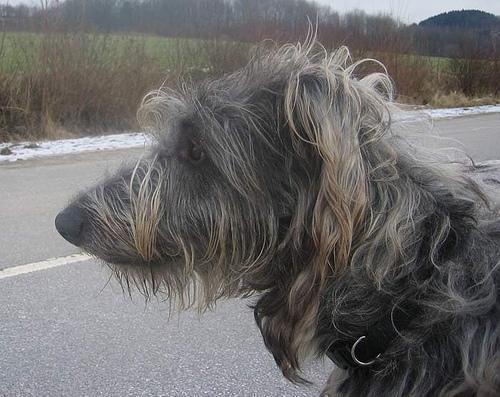
Scottish_deerhound